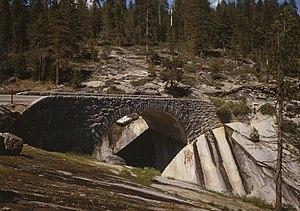
Le comté de Tulare est un comté de l'État de Californie aux États-Unis. Au recensement de 2000, il comptait 368 021 habitants. Son siège est Visalia. Le Sequoia National Park se trouve dans ce comté, dont la superficie est de 12 533 km².